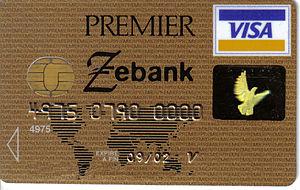
Carte Premier Zebank anonymisée
Zebank est une banque en ligne française, aujourd'hui disparue.